Scymnosaurus

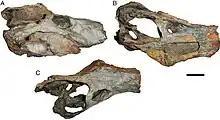
NHMUK PV R 4100, an indeterminate scylacosaurid skull and holotype of "S. watsoni"

In 1915, Broom named the species "S. watsoni" from a skull in the collections of the Natural History Museum, London catalogued NHMUK PV R 410, originally purchased in 1878 from Thomas Bain, a pioneering road engineer from South Africa with an interest in Karoo geology. This skull had already been published upon the year prior by David M. S. Watson, who described the bones of its palate and doubtfully assigned the specimen to "Lycosuchus". Having examined the skull after further preparation, Broom instead assigned NHMUK PV R 410 to "Scymnosaurus" as a new species. He did so the basis of it sharing a similar dental formula as "S. ferox", in spite of the fact the skull is missing the front end of the snout, including the incisors and most of the canines, while "S. ferox" is known mostly from just this region. Broom acknowledged there was room for doubt in assigning "S. watsoni" to "Scymnosaurus" because of this, but nonetheless believed it and "S. ferox" to be "certainly closely allied". In his 1932 book "The Mammal-like Reptiles of South Africa and the Origin of Mammals" Broom remained doubtful of its placement in "Scymnosaurus", but retained it in the genus nonetheless. "S. watsoni" was further examined by Watson in 1921 and again by Boonstra in 1934, who together revised the anatomy of its occiput, braincase and palate.